Honored Arizona Wildcats men's basketball players

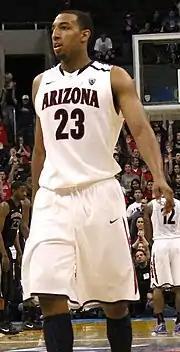
Derrick Williams

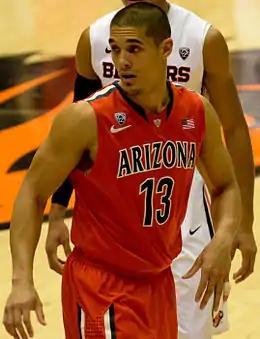
Nick Johnson

Each year, numerous publications and organizations release lists of All-America teams, hypothetical rosters of players considered the best in the nation at their respective positions. Some selecting organizations choose more than one roster of All-Americans, in which case they use the terms "first team", "second team", and "third team" as appropriate. Some selectors also award honorable mentions to outstanding players who did not make any of their teams. The National Collegiate Athletic Association (NCAA), a college sports governing body, uses officially recognized All-America selectors to determine the "consensus" selections. To earn "consensus" status, a player must win honors based on a point system computed from the four different all-America teams. The point system consists of three points for first team, two points for second team and one point for third team. No honorable mention or fourth team or lower are used in the computation. The top five totals plus ties are first team and the next five plus ties are second team. Over time, the sources used to determine the consensus selections have changed, and since 1997, the NCAA has used these selectors to determine consensus All-Americans: Associated Press (AP), the United States Basketball Writers Association (USBWA), the "Sporting News" (TSN), and the National Association of Basketball Coaches (NABC).